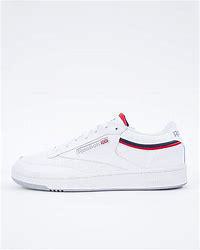
Brand: Reebok
Model: Club C 85 Mu